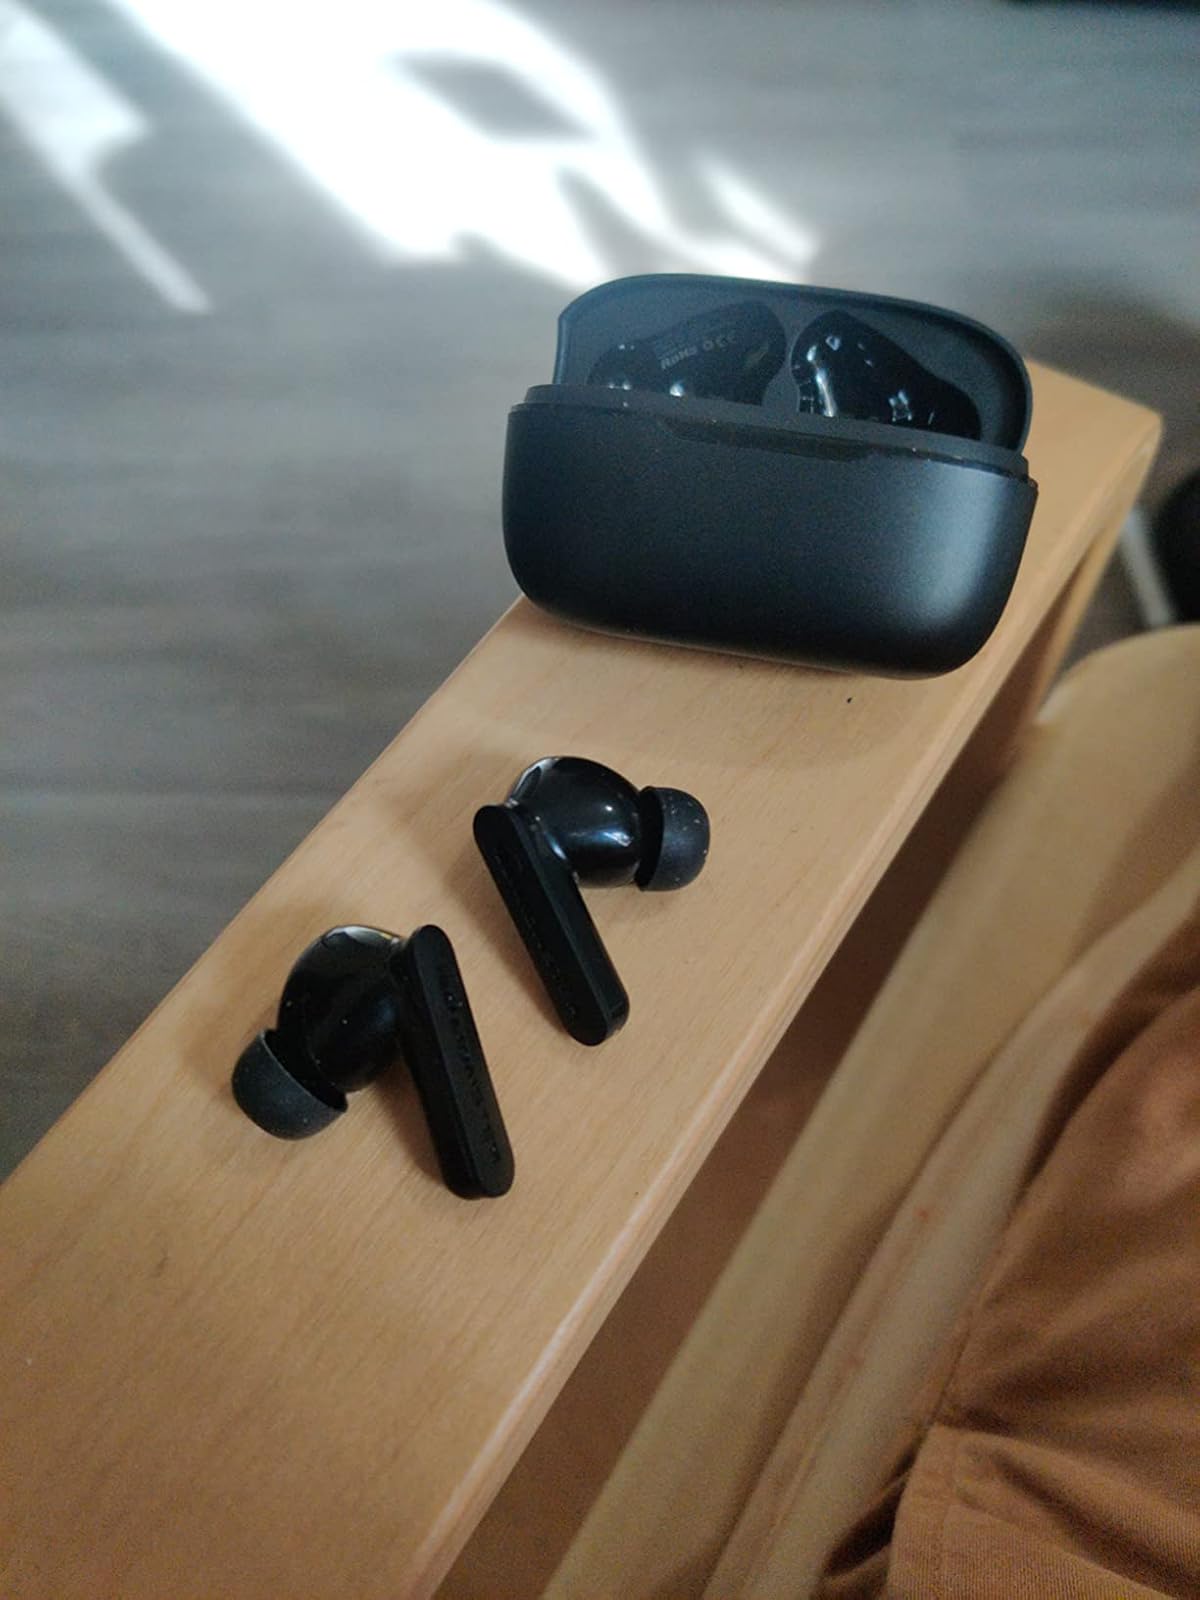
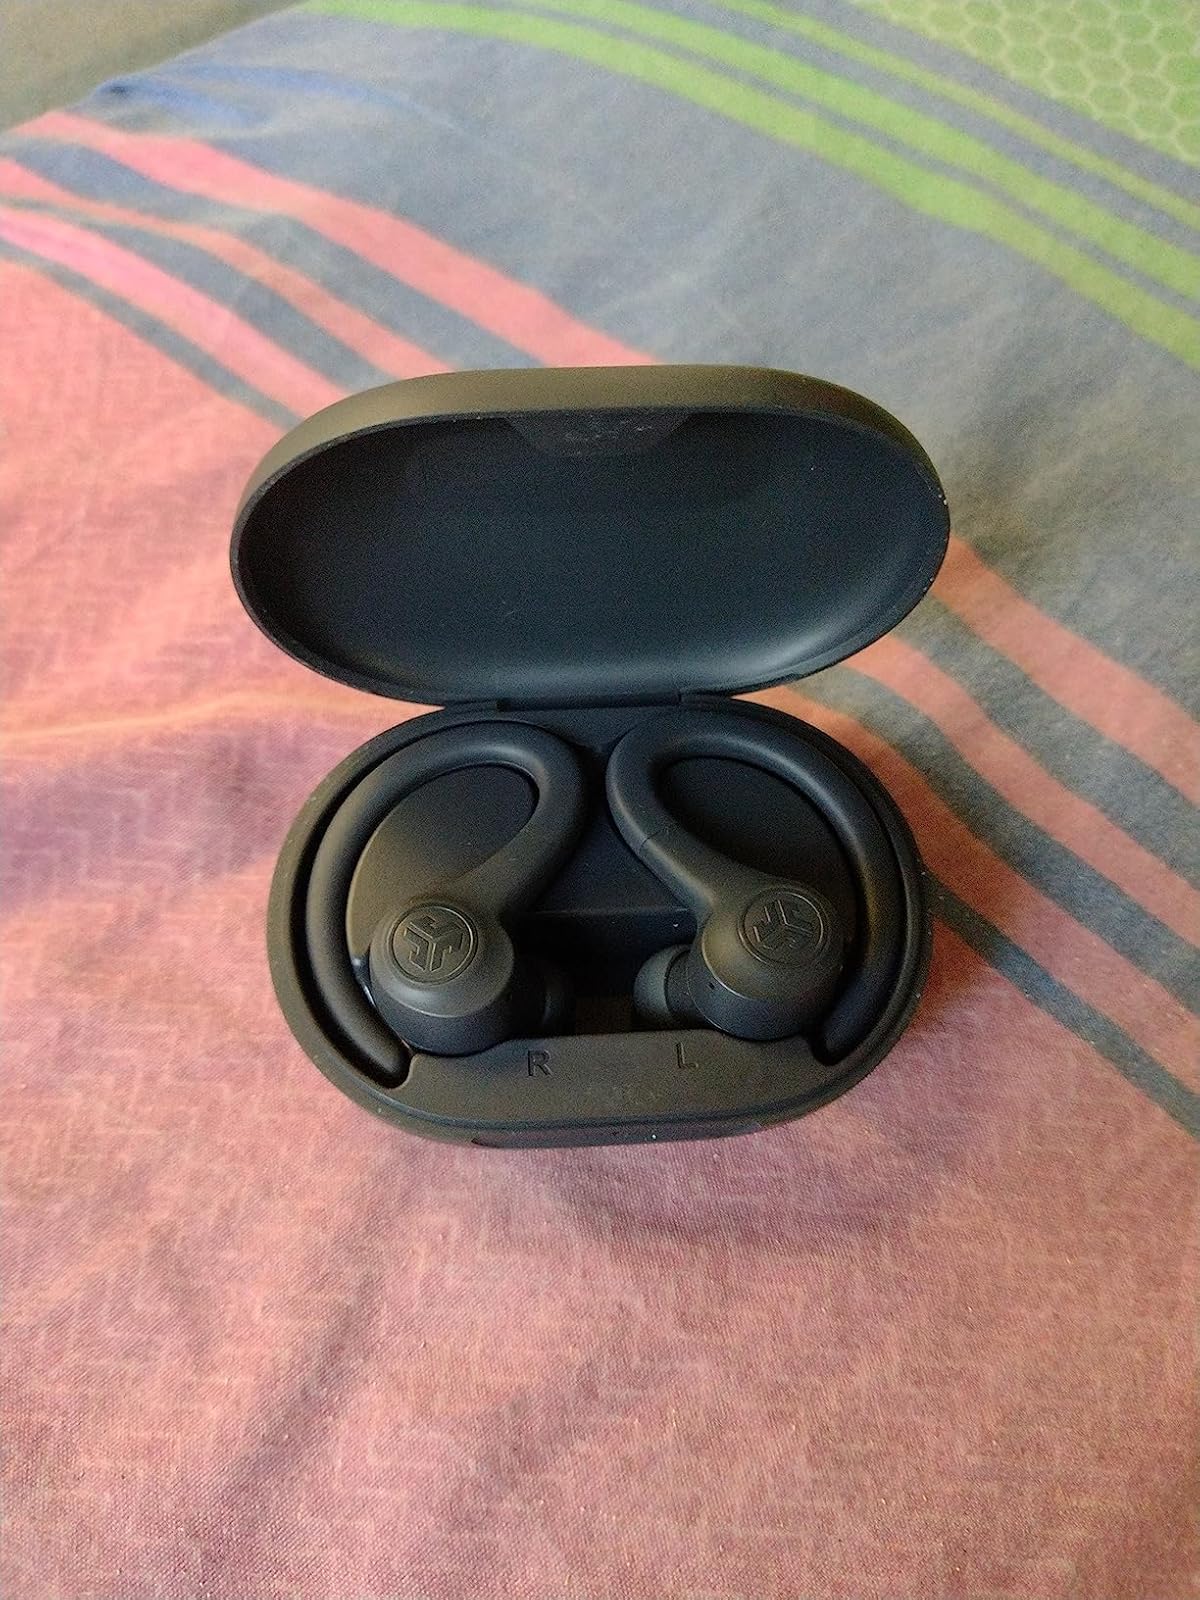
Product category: earbuds
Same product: no